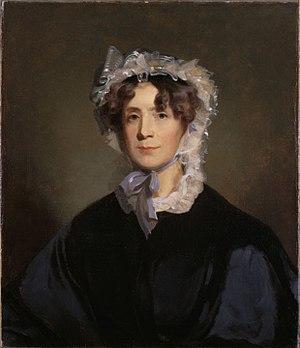
Martha Jefferson Randolph, née le 27 septembre 1772 à Monticello, près de Charlottesville et morte le 10 octobre 1836, est la fille aînée du troisième président des États-Unis Thomas Jefferson et de sa femme Martha Wayles.